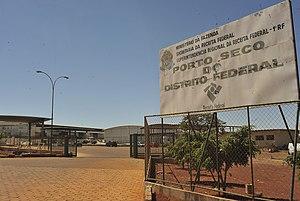
Un port sec est un terminal intermodal directement connecté par route ou par chemin de fer à un port maritime, et fonctionnant comme un centre de transbordement de cargaisons maritimes vers des destinations à l'intérieur des terres.